Francesco Albanese

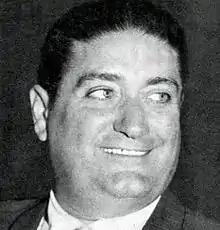

Francesco Albanese (13 August 1912 – 11 June 2005) was a lyric tenor, particularly associated with the Italian repertory.